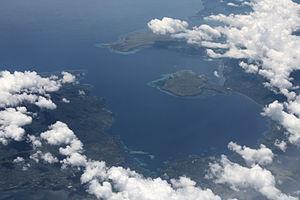
Lembata, anciennement Lomblen, est la plus grande des îles Solor dans les Petites îles de la Sonde en Indonésie. Administrativement, elle appartient au kabupaten de Lembata dans la province des Petites îles de la Sonde orientales.